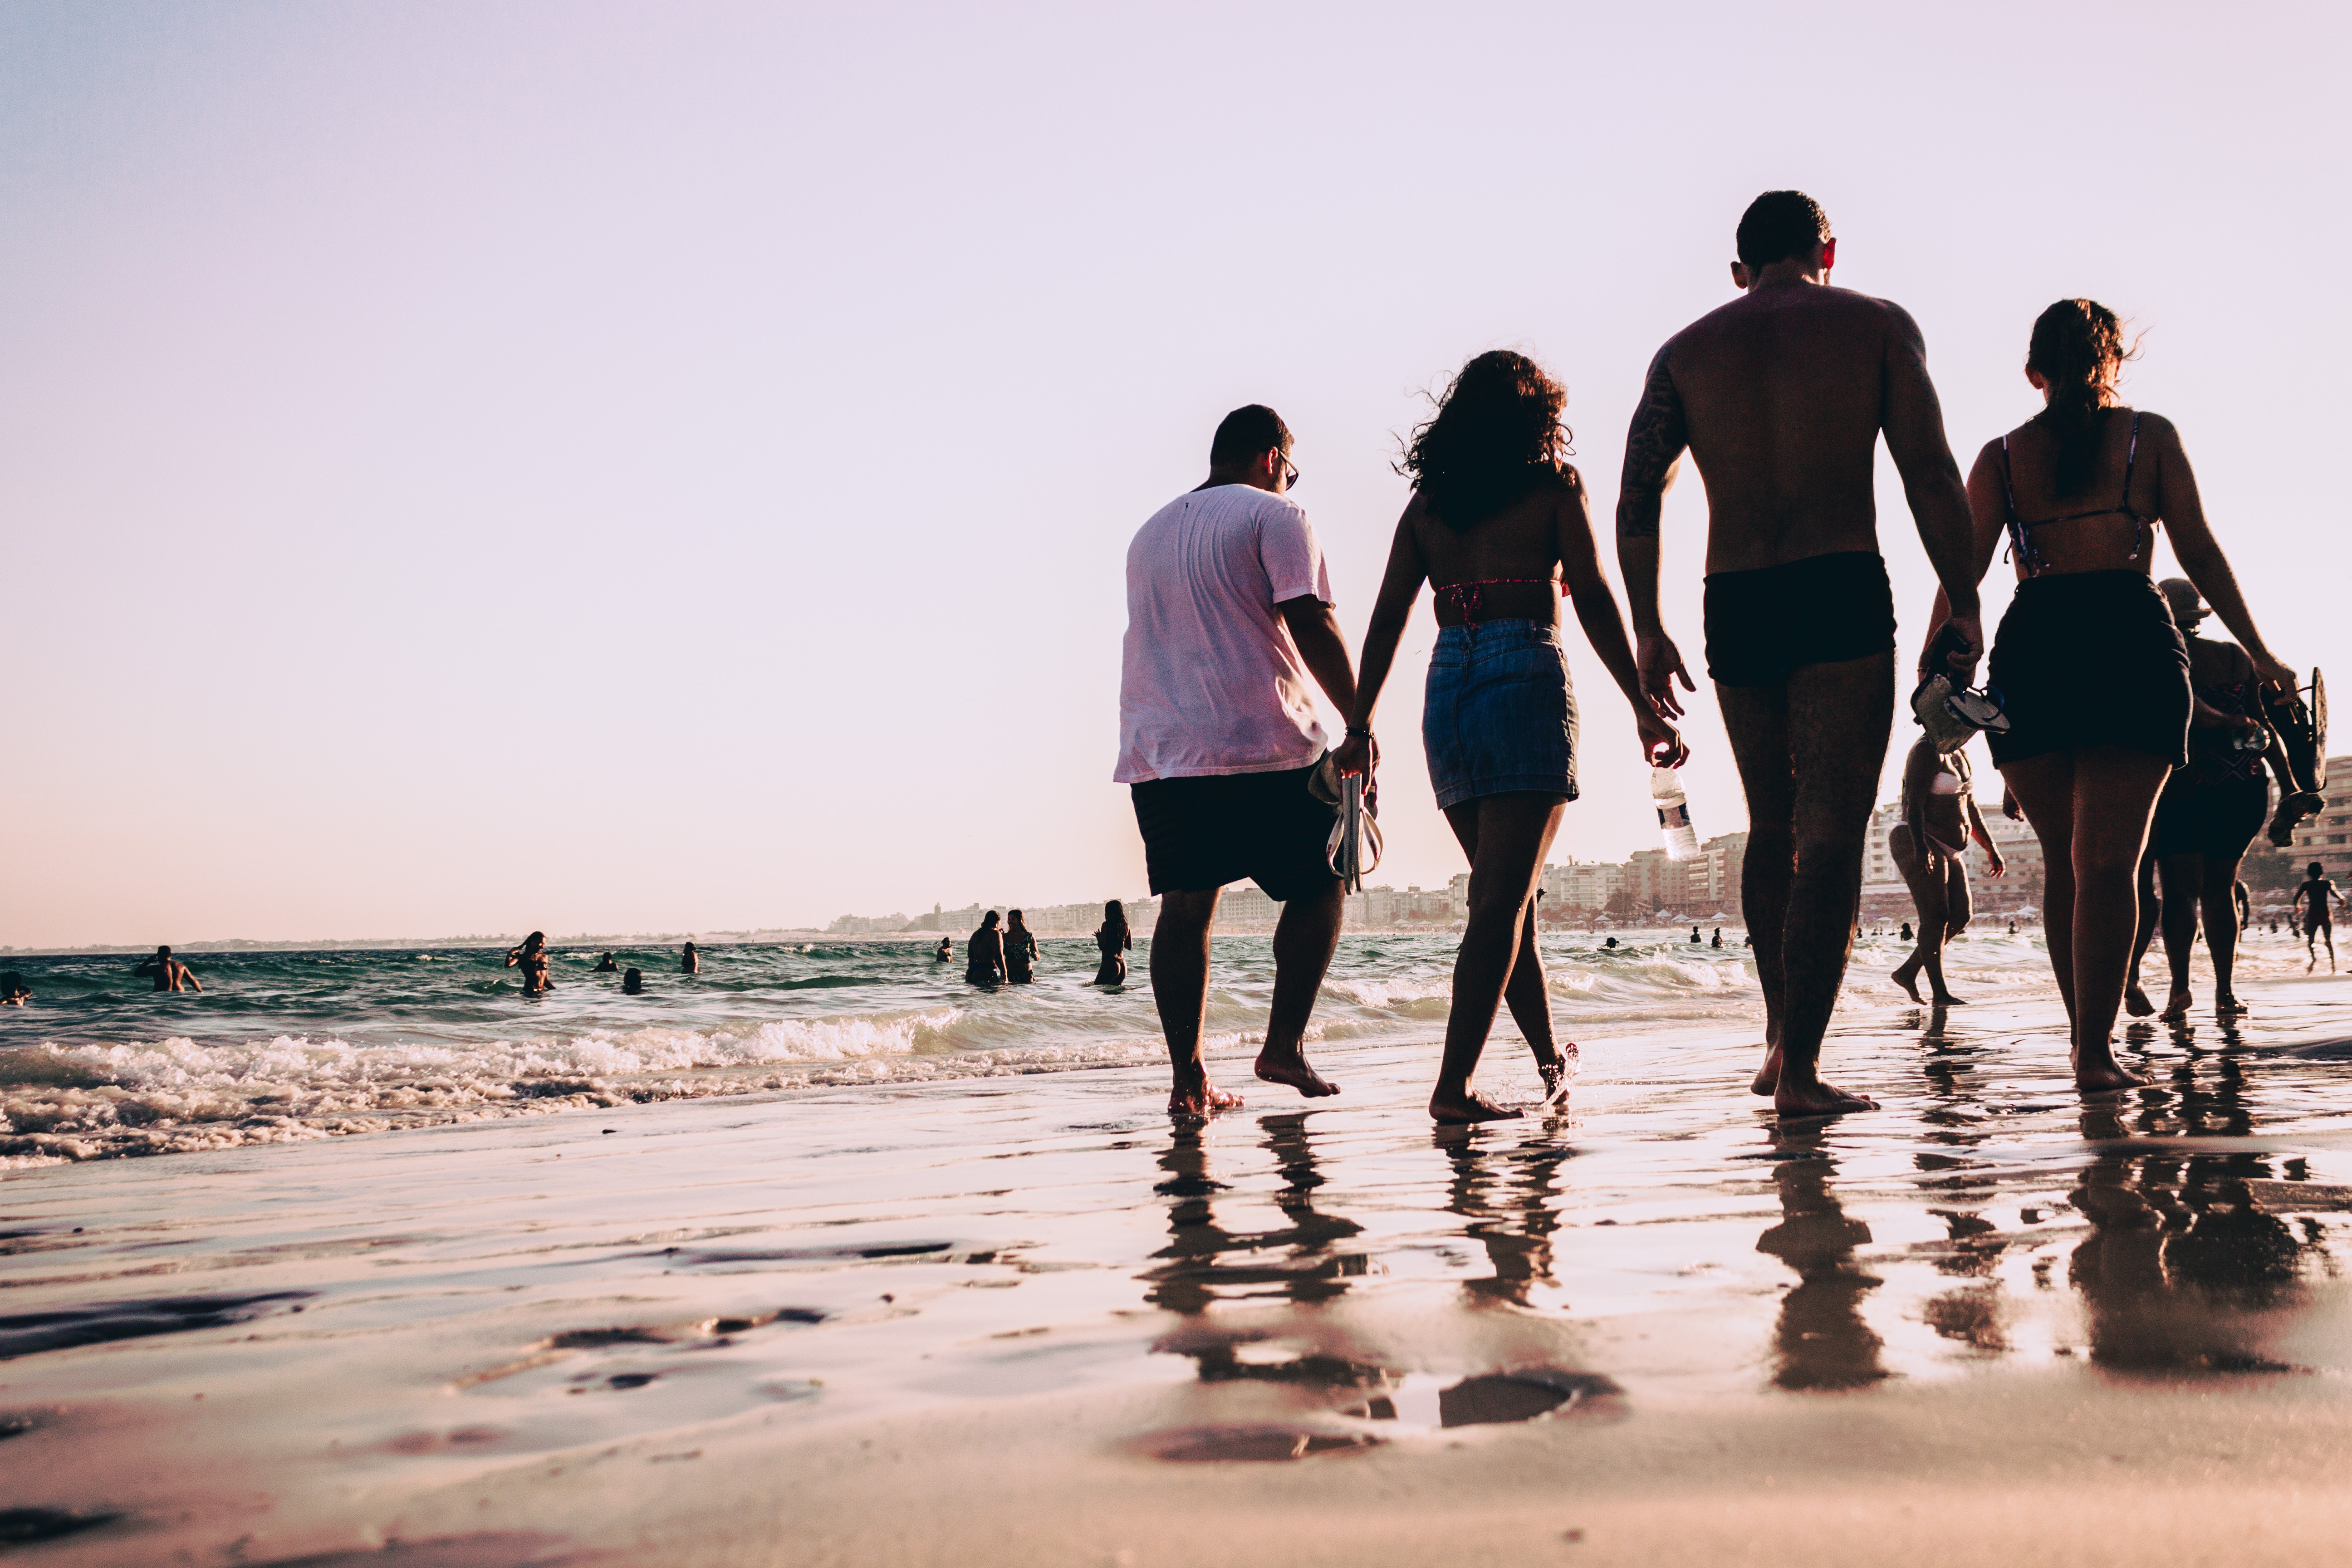
People on beach, People in nature, people, water, beach, fun, sea, friendship, sky, standing, ocean, human, vacation, shore, reflection, walking, coast, interaction, holding hands, mudflat, happy, photography, horizon, gesture, leisure, tourism, wave, sand, tide, evening, shadow